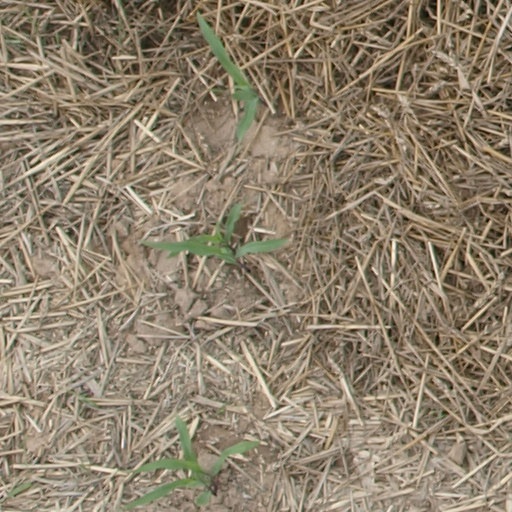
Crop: maize; corn